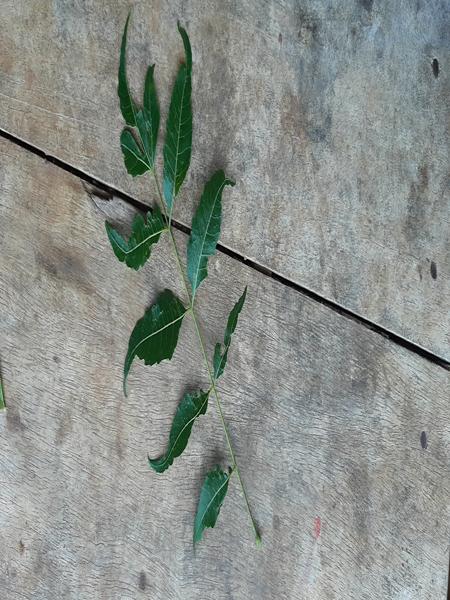
Plant: Neem